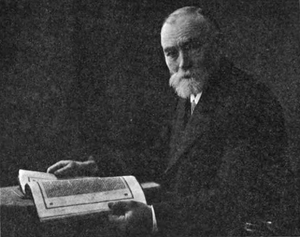
Gottlob Frege
Frege ca. 1905.
Friedrich Ludwig Gottlob Frege var en tysk matematiker, logiker og filosof.